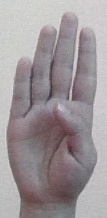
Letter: kaaf